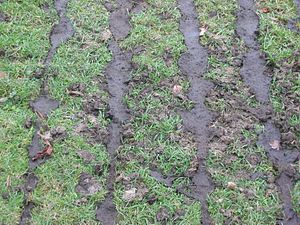
Gylle
Gylle udbragt med slanger på et græsareal.
Gylle er en flydende staldgødning, som opstår, når kreaturer og/eller svin går på spaltegulve, der tillader både ajle og møg at falde ned i et opsamlingssystem. Det sparer meget arbejde at samle dyrenes affald som gylle, og desuden bevares det meste af gødningsindholdet i materialet – i hvert fald indtil det bliver spredt på marken. Fra møget kommer et indhold af kalium, fosfor og magnesium, og fra urinen stammer gyllens høje indhold af kvælstof.